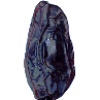
Label: Dates 1